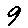
Label: 9